I'm Not Mata Hari

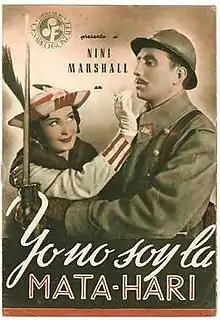

I'm Not Mata Hari (Spanish: Yo no soy la Mata-Hari) is a 1949 Spanish comedy spy film directed by Benito Perojo and starring Niní Marshall, Roberto Font and Virgílio Teixeira. The film's sets were designed by the art director Sigfrido Burmann. The film's title refers to Mata Hari, the First World War-era spy.